Eurovision Song Contest 2007

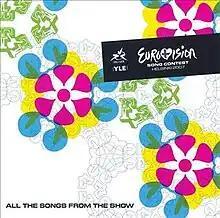
Cover art of the official album

Eurovision Song Contest: Helsinki 2007 was the official compilation album of the 2007 contest, put together by the European Broadcasting Union and released by CMC International on 20 April 2007. The album featured all 42 songs that entered in the 2007 contest, including the semi-finalists that failed to qualify into the grand final.